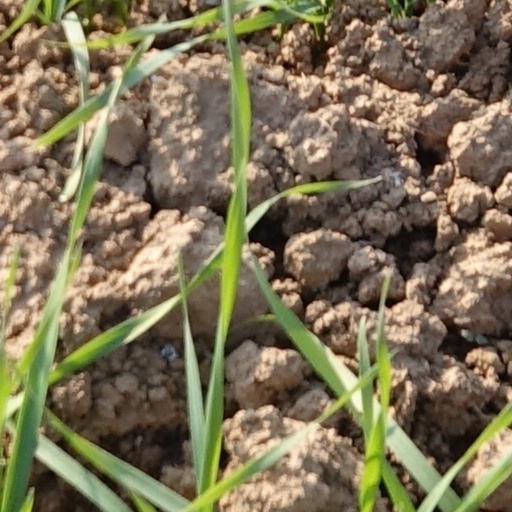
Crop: wheat